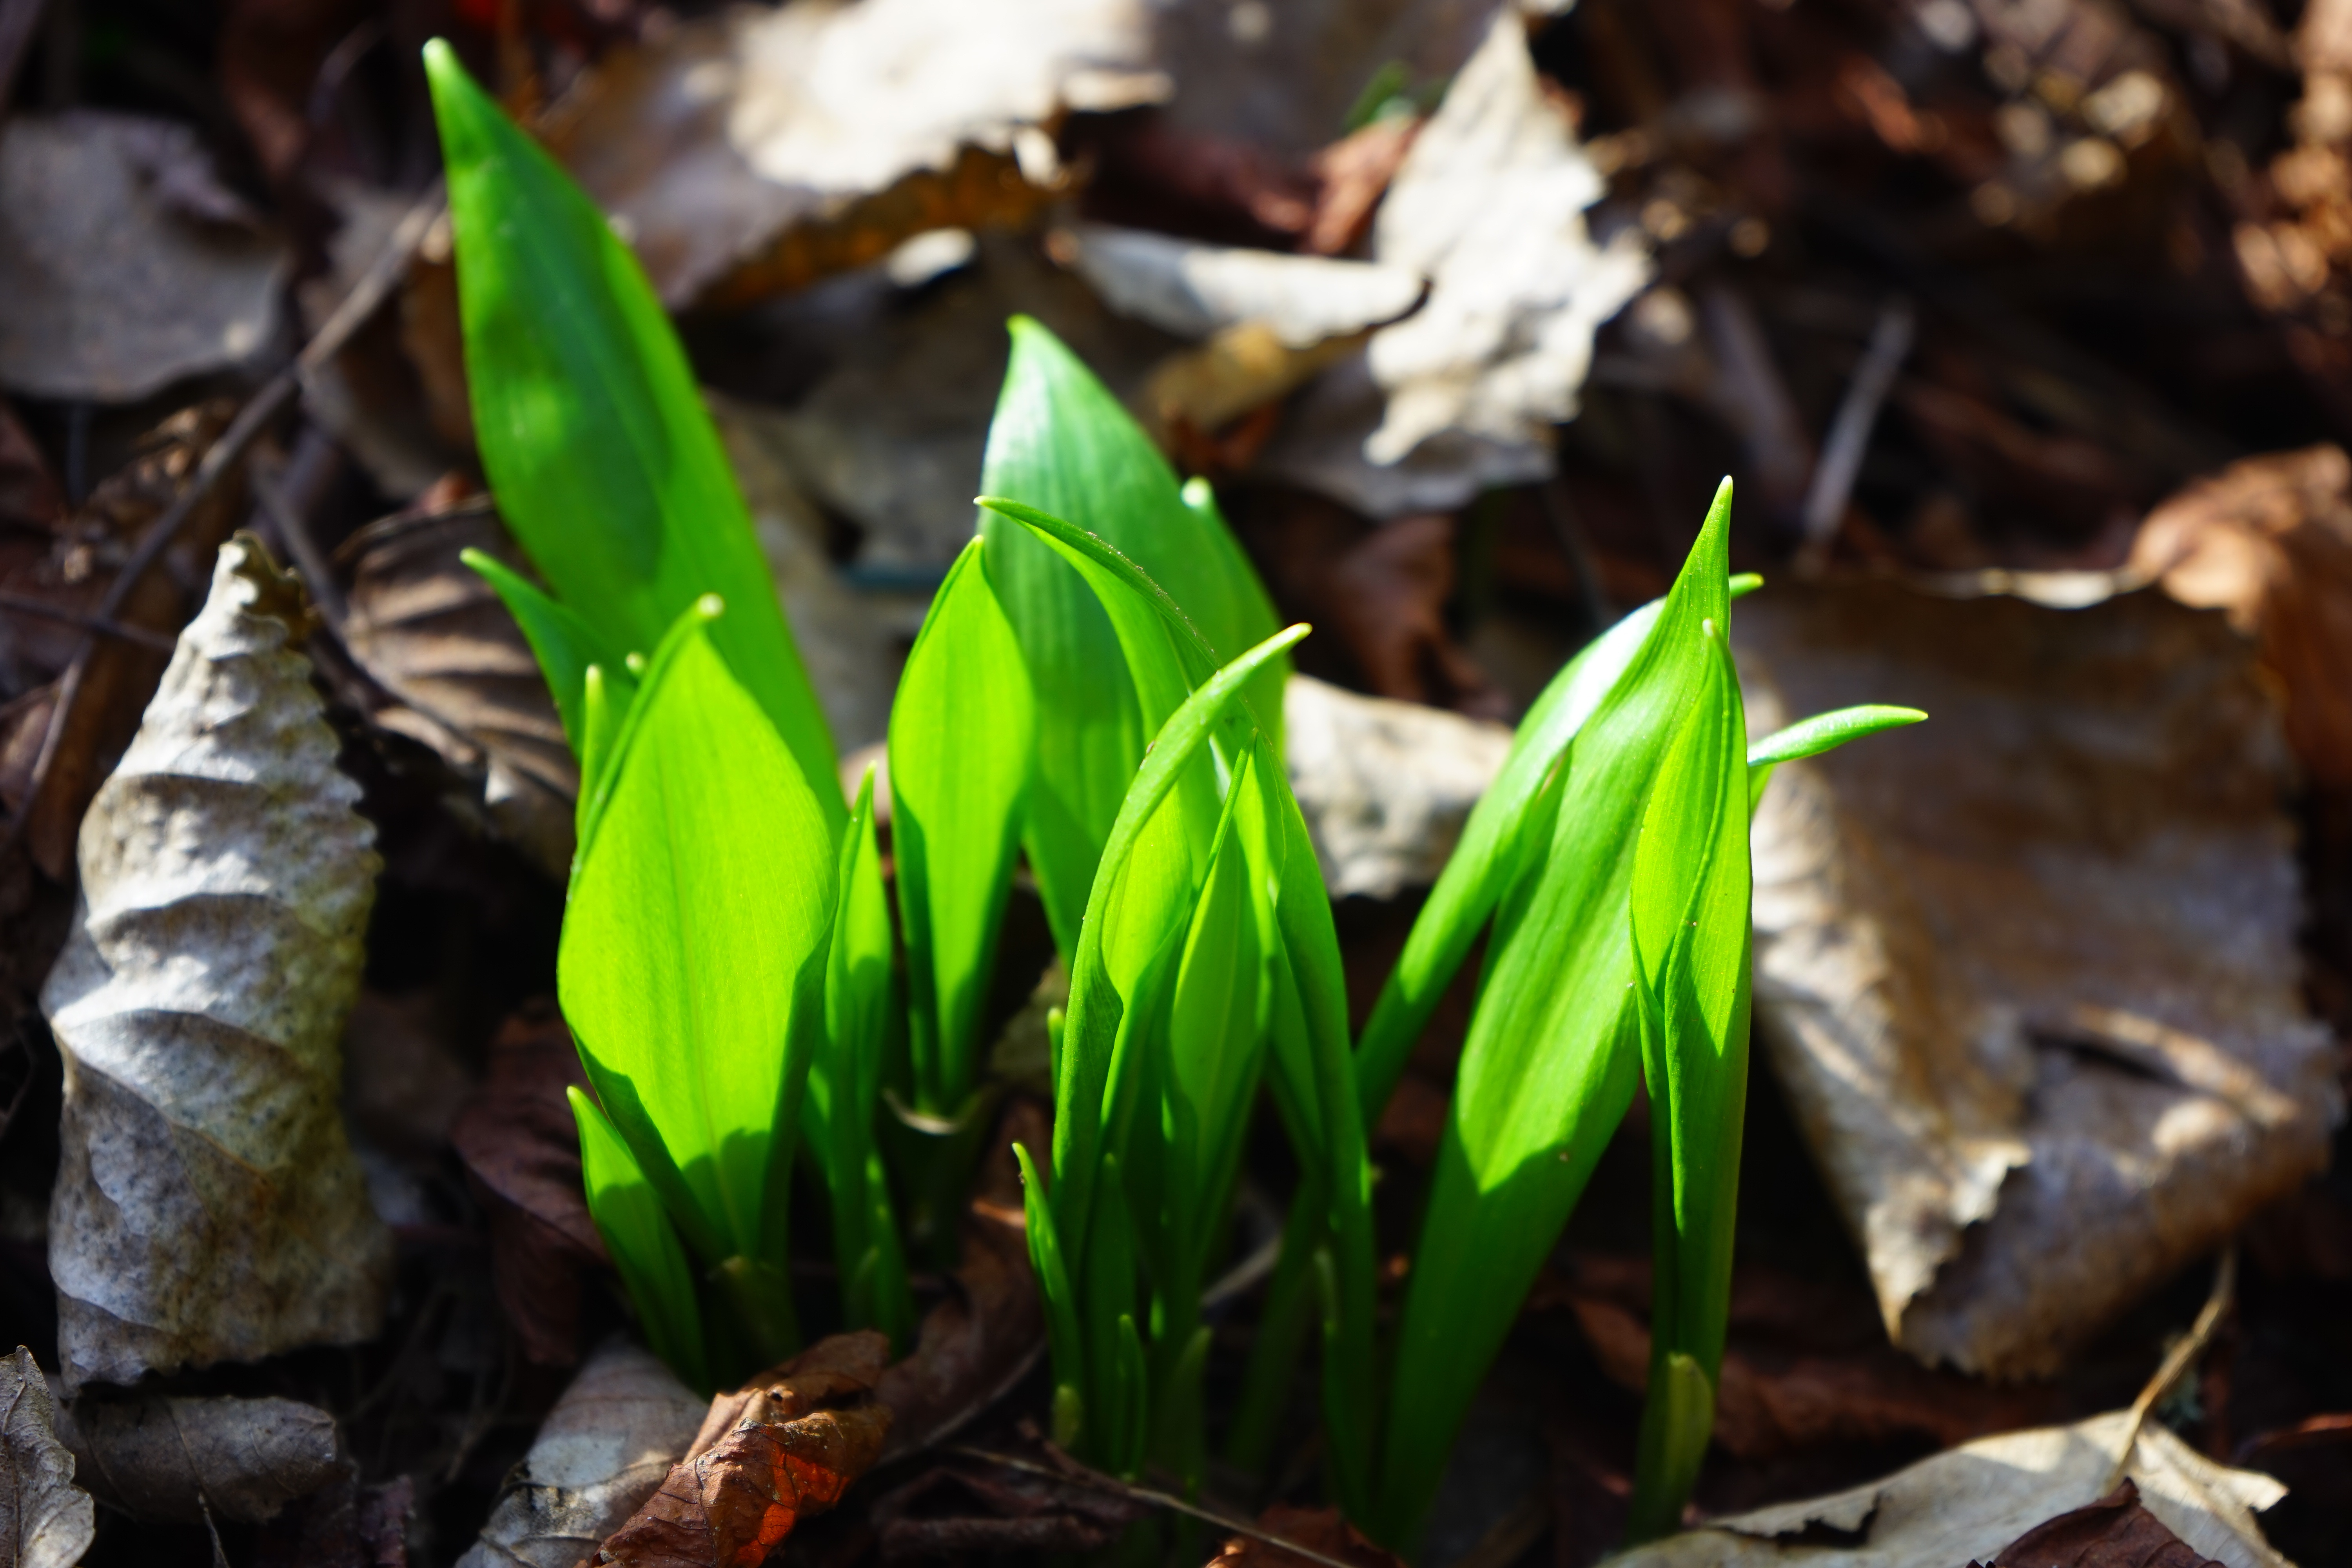
grass, plant, leaf, flower, spring, green, jungle, herb, botany, flora, sprout, leaves, smell, allium, medicinal plant, harbinger of spring, flowering plant, bear's garlic, forest plant, young leaves, wild vegetables, wild garlic, wood garlic, gypsy spring, garlic leaves, witch onion, land plant